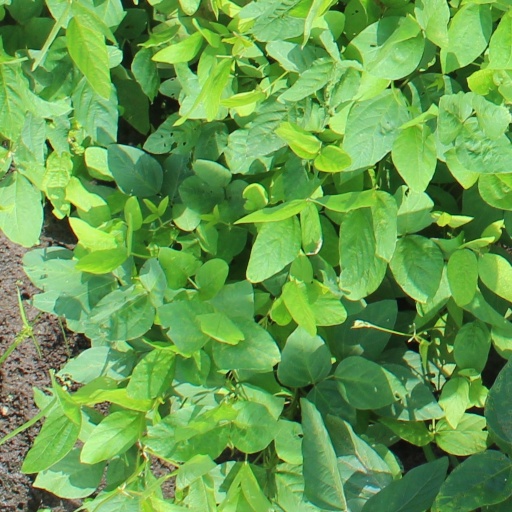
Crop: soybean